Human trafficking in China

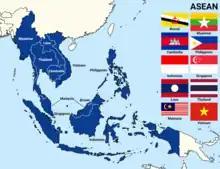
Countries in ASEAN

The United Nations Inter-Agency Project on Human Trafficking reports that around 600,000 migrant workers leave China annually to work overseas. This number accounts for those tracked by the Ministry of Labour and Social Security and does not include those who leave without documents. Perhaps up to 90% of the migrant workers are migrating through unregulated and uninformed channels.